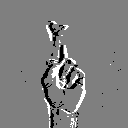
ASL letter: r